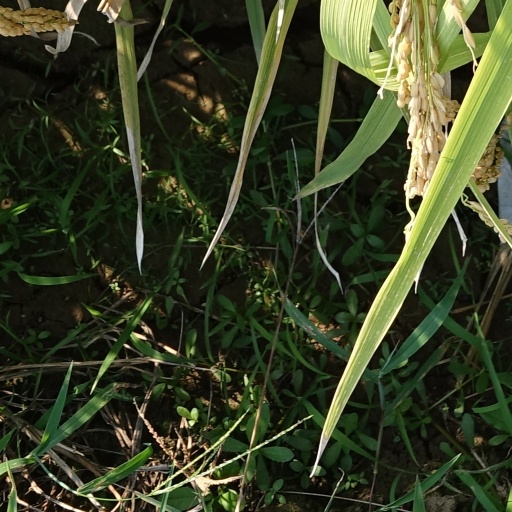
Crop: rice